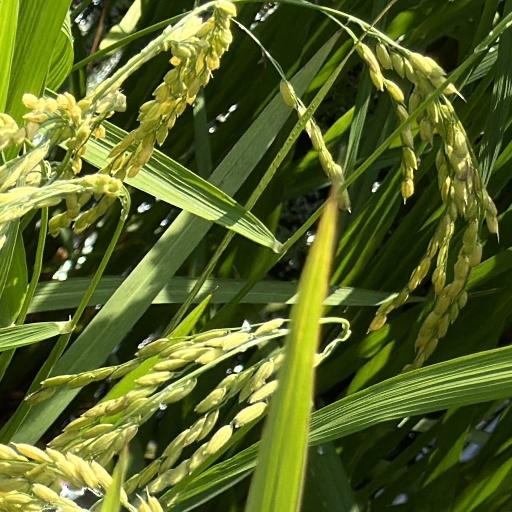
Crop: rice